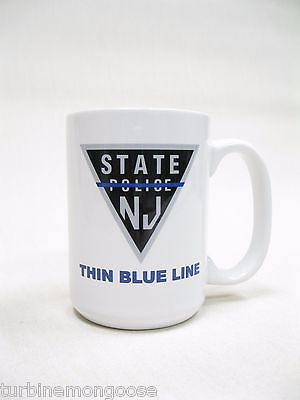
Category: mug